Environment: real
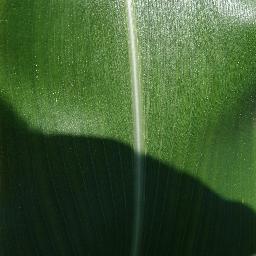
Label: healthy